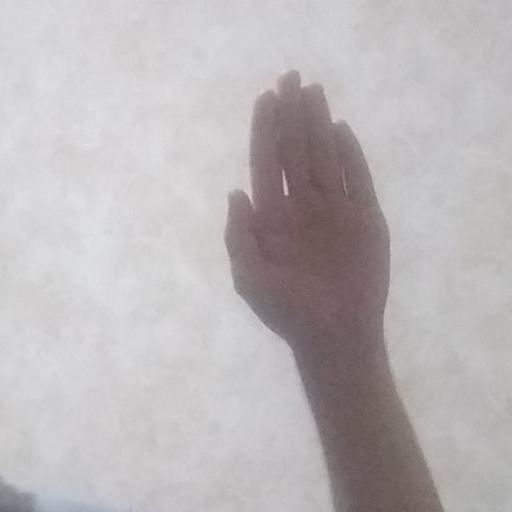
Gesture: stop